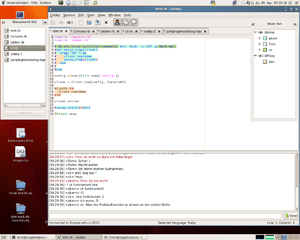
Gobby est un logiciel libre d'éditeur de texte qui permet à plusieurs utilisateurs de travailler simultanément sur le même texte et communiquer par messagerie instantanée. Gobby utilise la bibliothèque GTK+. Il fonctionne sous UNIX, GNU/Linux, BSD, Microsoft Windows et Mac OS X en utilisant Apple X11.